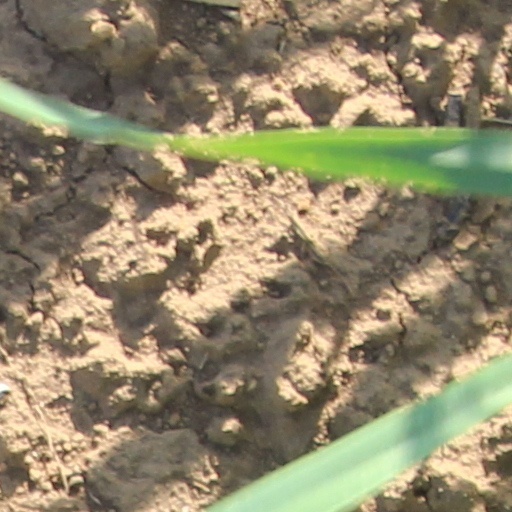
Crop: wheat